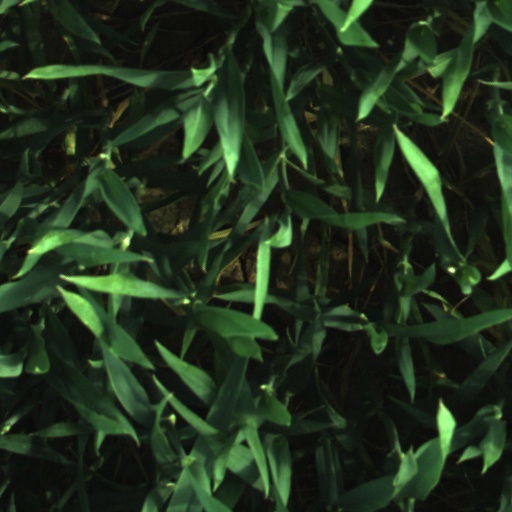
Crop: wheat